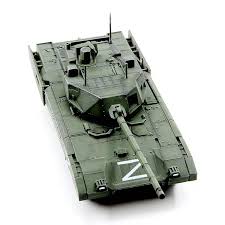
Label: Tank